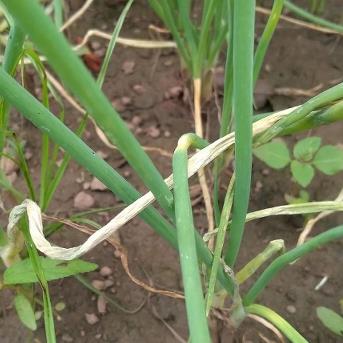
Crop: Onion
Condition: fusarium-d